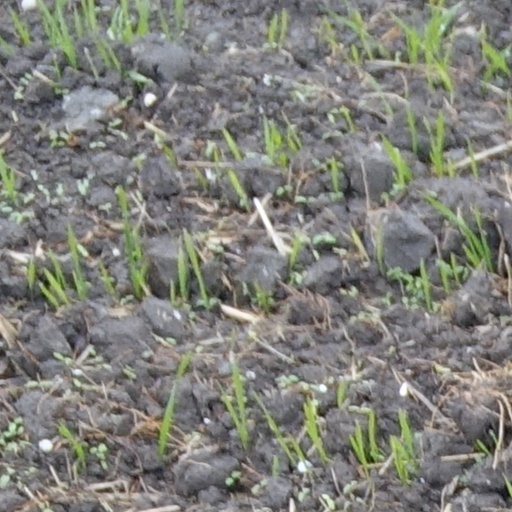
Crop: wheat